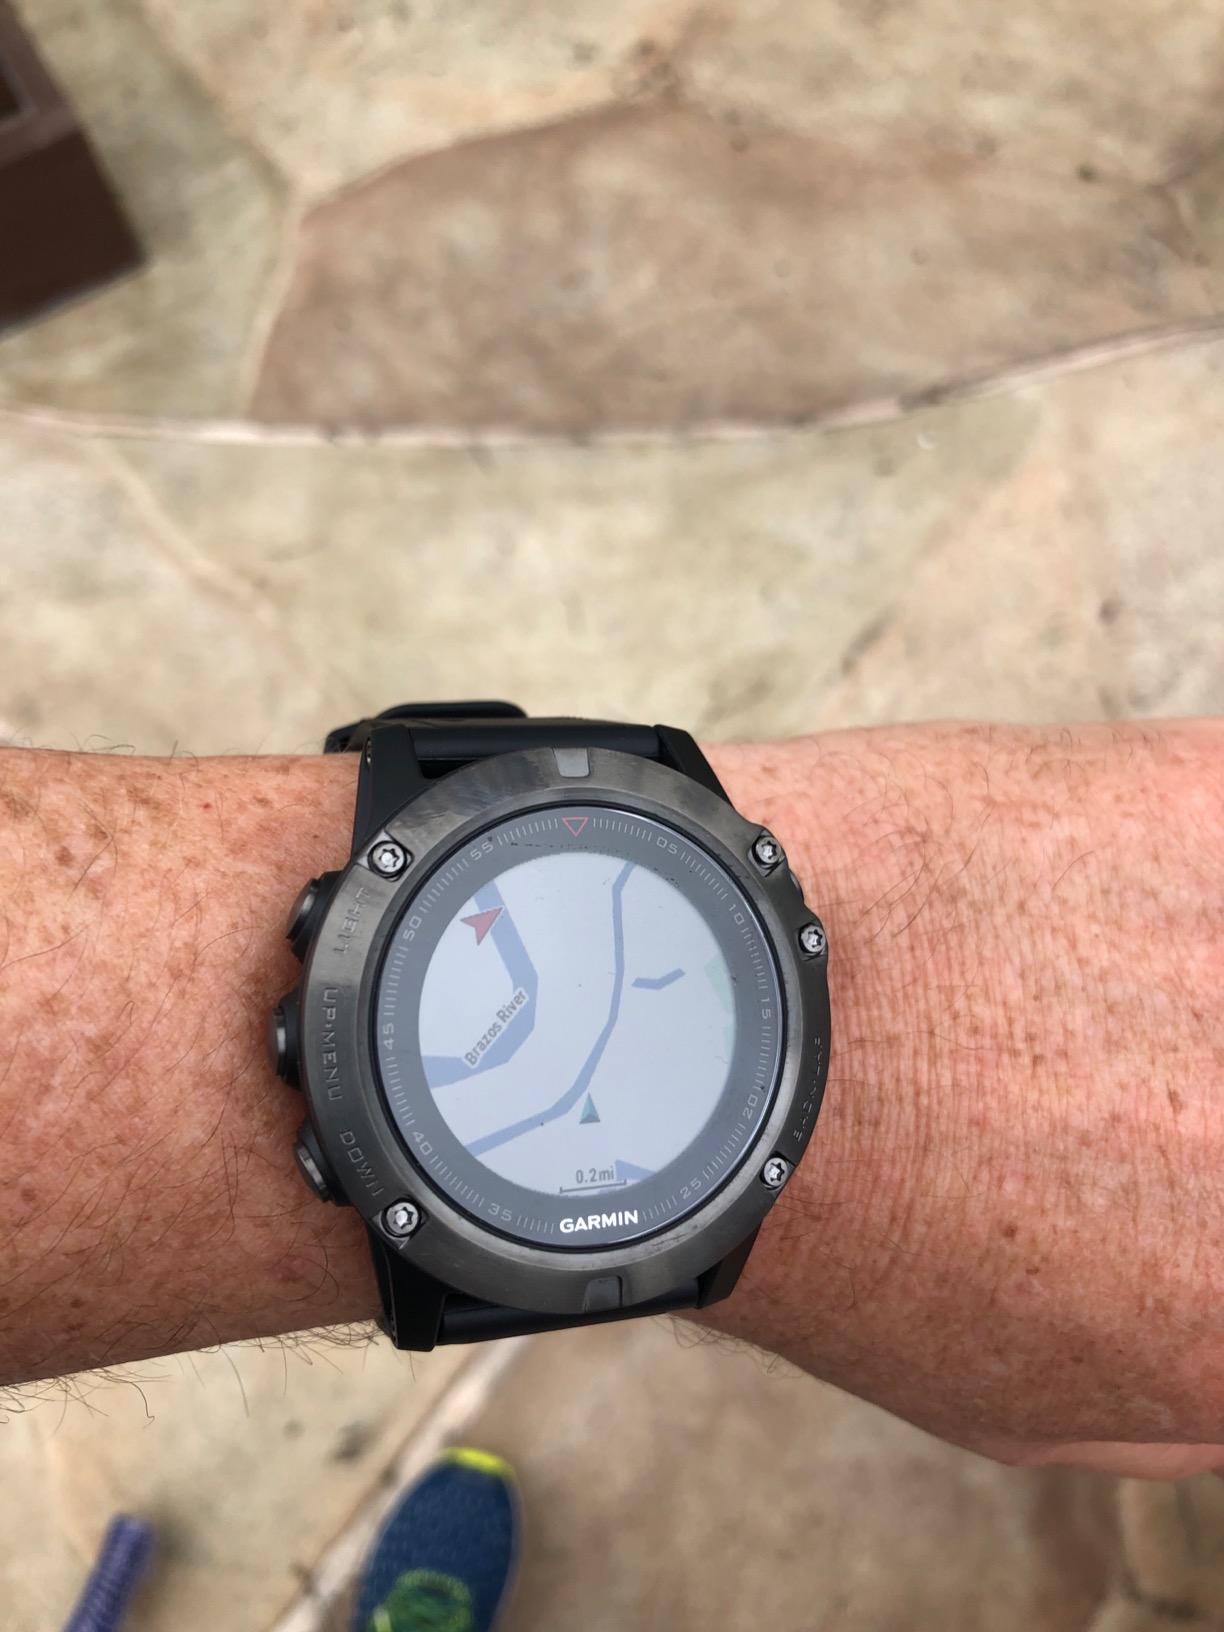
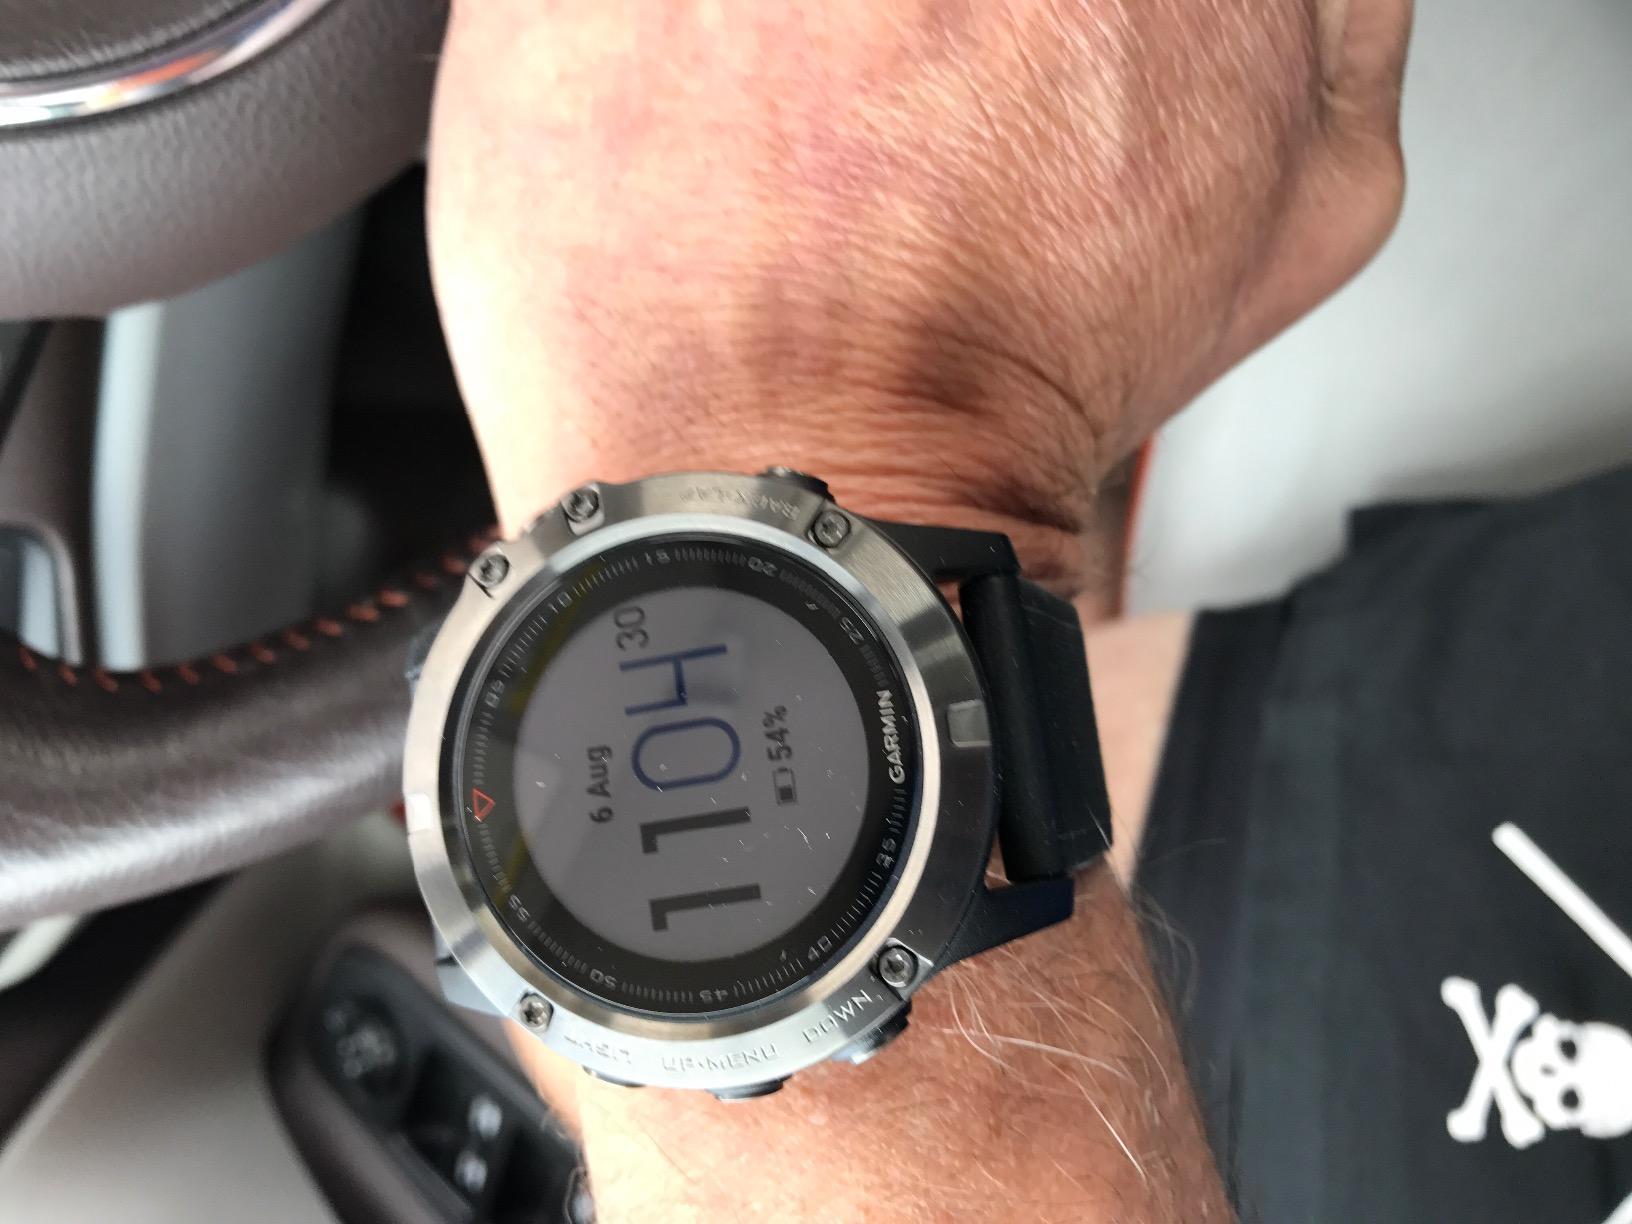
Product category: smartwatch
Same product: yes